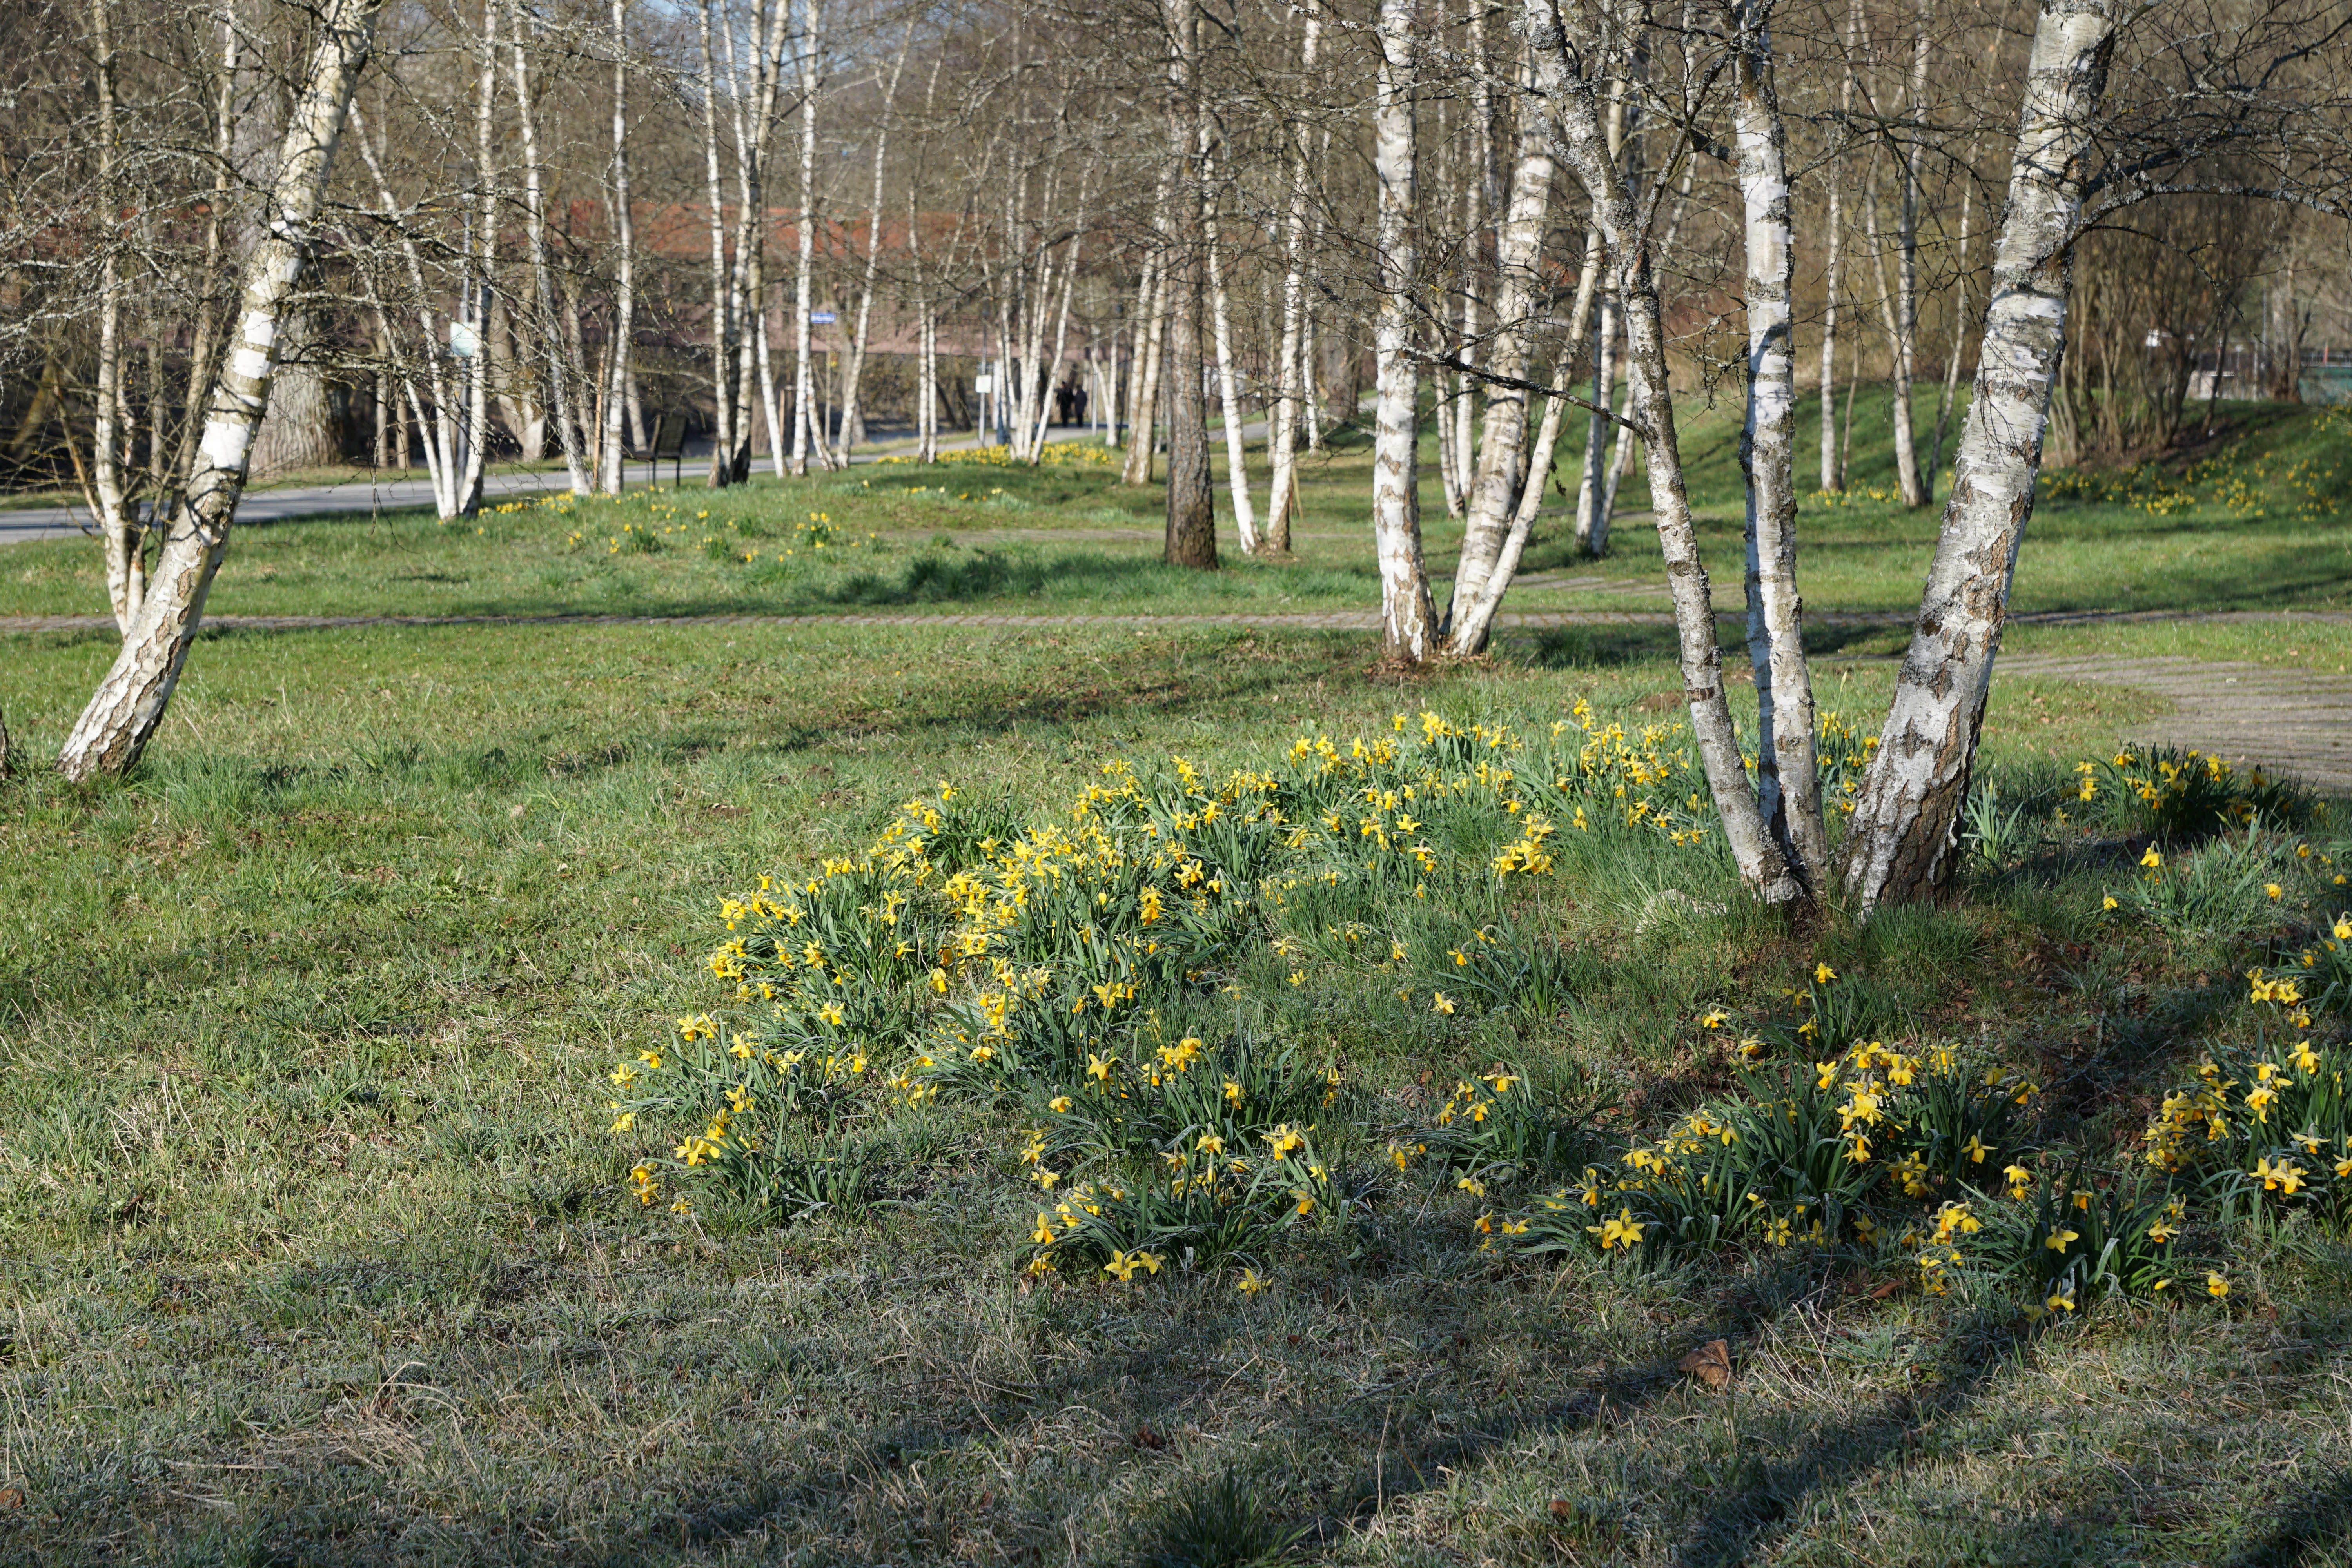
tree, nature, forest, plant, meadow, leaf, flower, spring, green, birch, autumn, park, botany, flora, shrub, deciduous, grove, woodland, habitat, ecosystem, flowering plant, tuttlingen, woody plant, land plant